Peace efforts during World War I

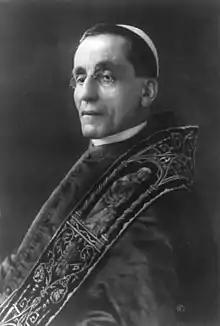
Benedict XV

As soon as he took office on November 21, 1916, the young Emperor-King Charles I, who had experienced the reality of the front, tried to make peace proposals to the Triple Entente, establishing further dialogues through his brothers-in-law, Princes Sixtus and Xavier of Bourbon-Parme, then officers in the Belgian army. Although the publication of secret German documents later showed otherwise, in March 1917 German Chancellor Theobald von Bethmann Hollweg had asserted his readiness to renounce Alsace-Lorraine, then annexed to the German Empire. On March 24, Charles I wrote in a letter that he would "support France's demands for restitution of Alsace-Lorraine by using all his personal influence on his allies."